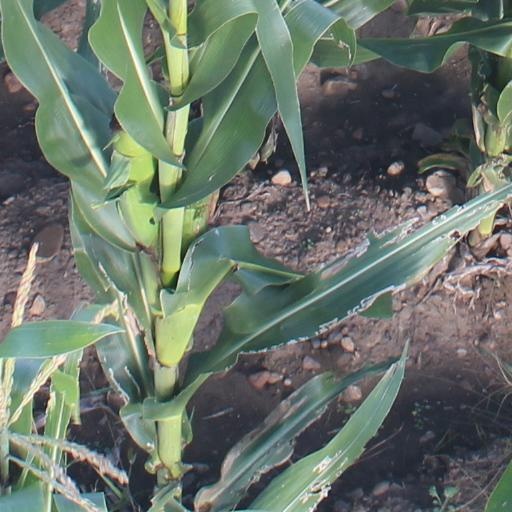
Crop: maize; corn